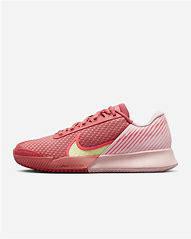
Brand: Nike
Model: Court Air Zoom Vapor Pro 2